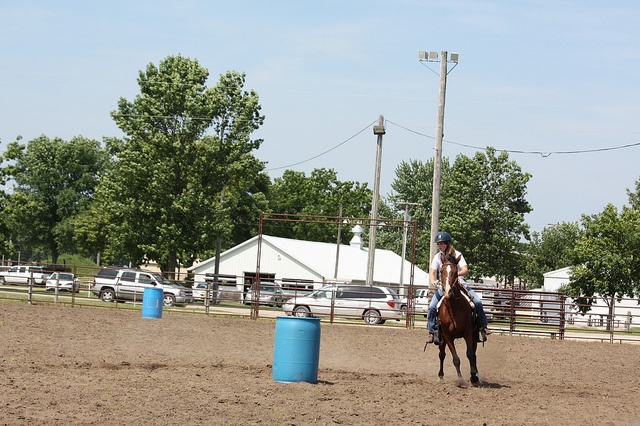
A person is riding a horse around a track
A man is riding a horse in a fenced enclosure.
A person riding a horse around some barrels.
a person riding a horse on a dirt ground
A man is riding his horse on the field near the blue trash cans.